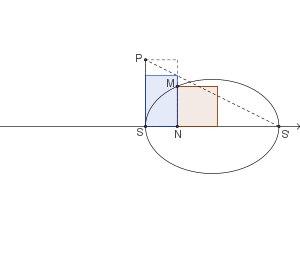
En géométrie euclidienne, une conique est une courbe plane algébrique, définie initialement comme l’intersection d'un cône de révolution avec un plan. Lorsque le plan de coupe ne passe pas par le sommet du cône, la conique est dite non dégénérée et réalise l’une des courbes suivantes : ellipse, parabole ou hyperbole, caractérisées par un paramètre réel appelé excentricité.